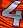
Number: 4